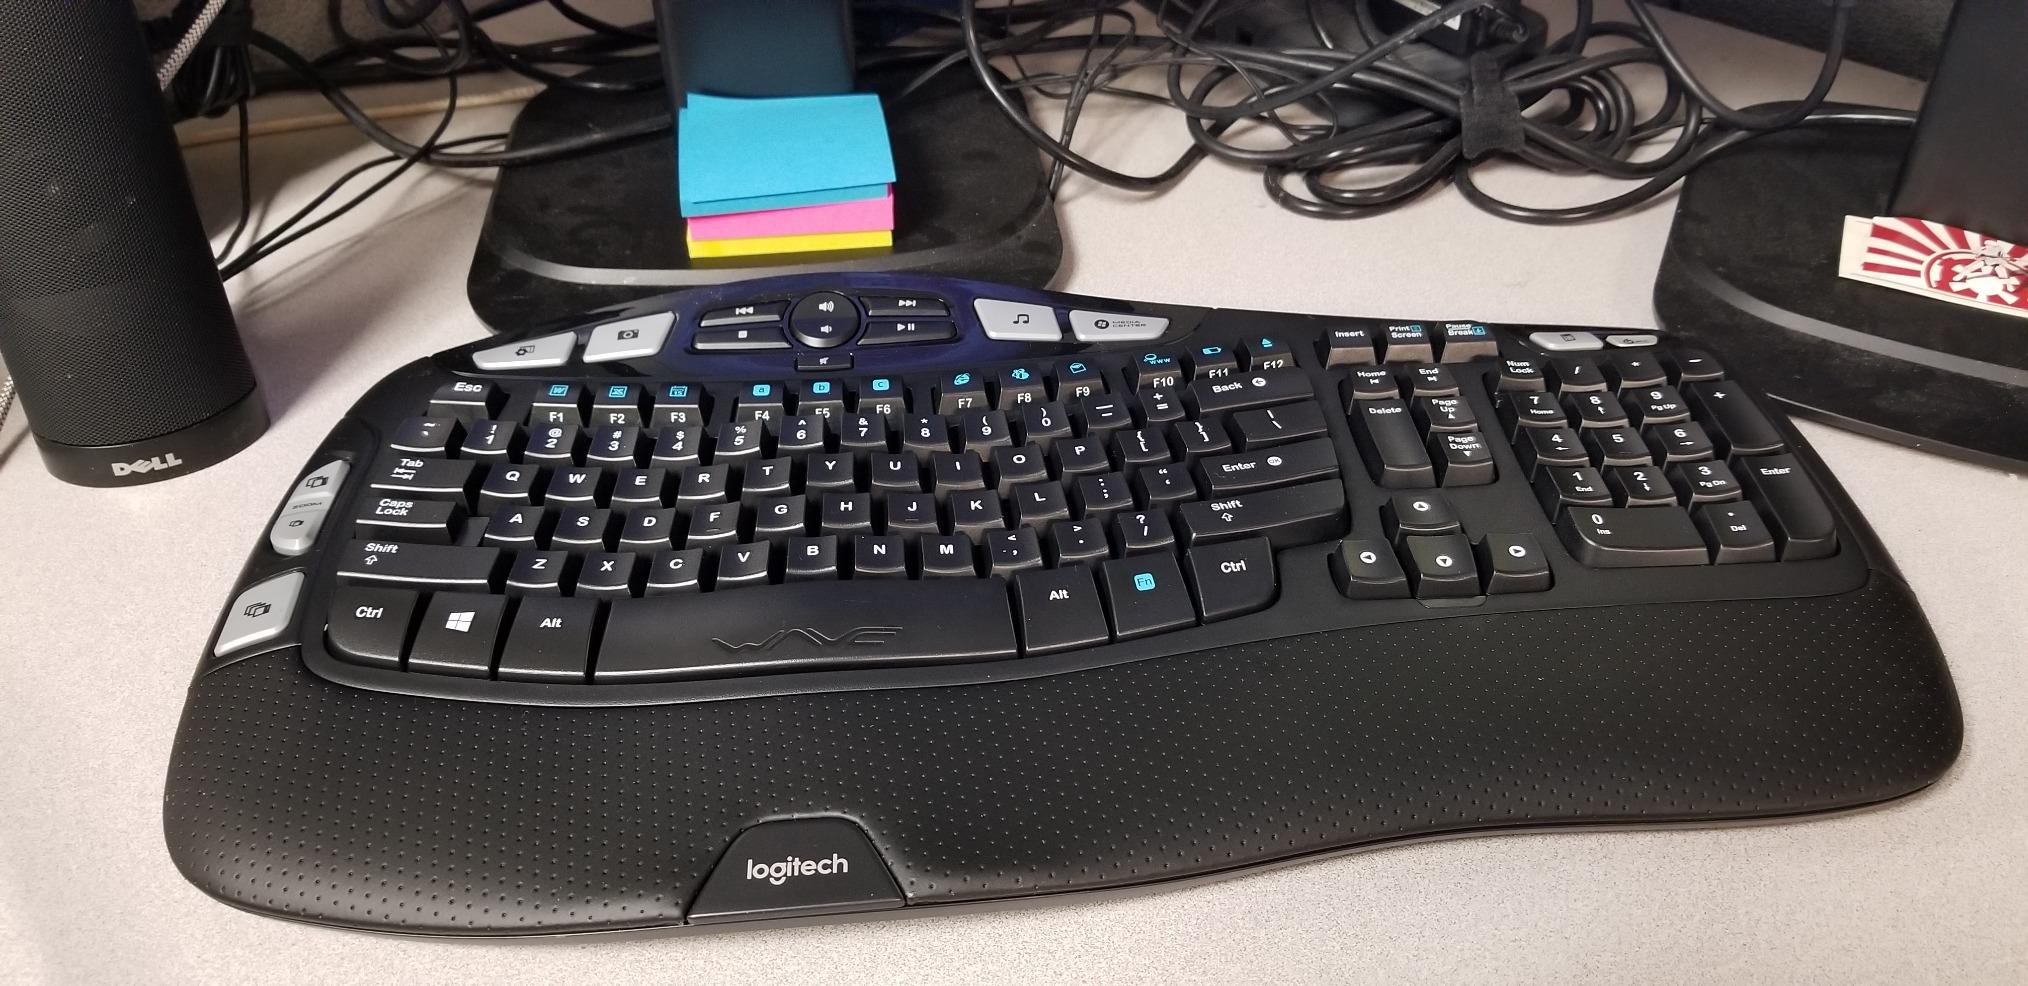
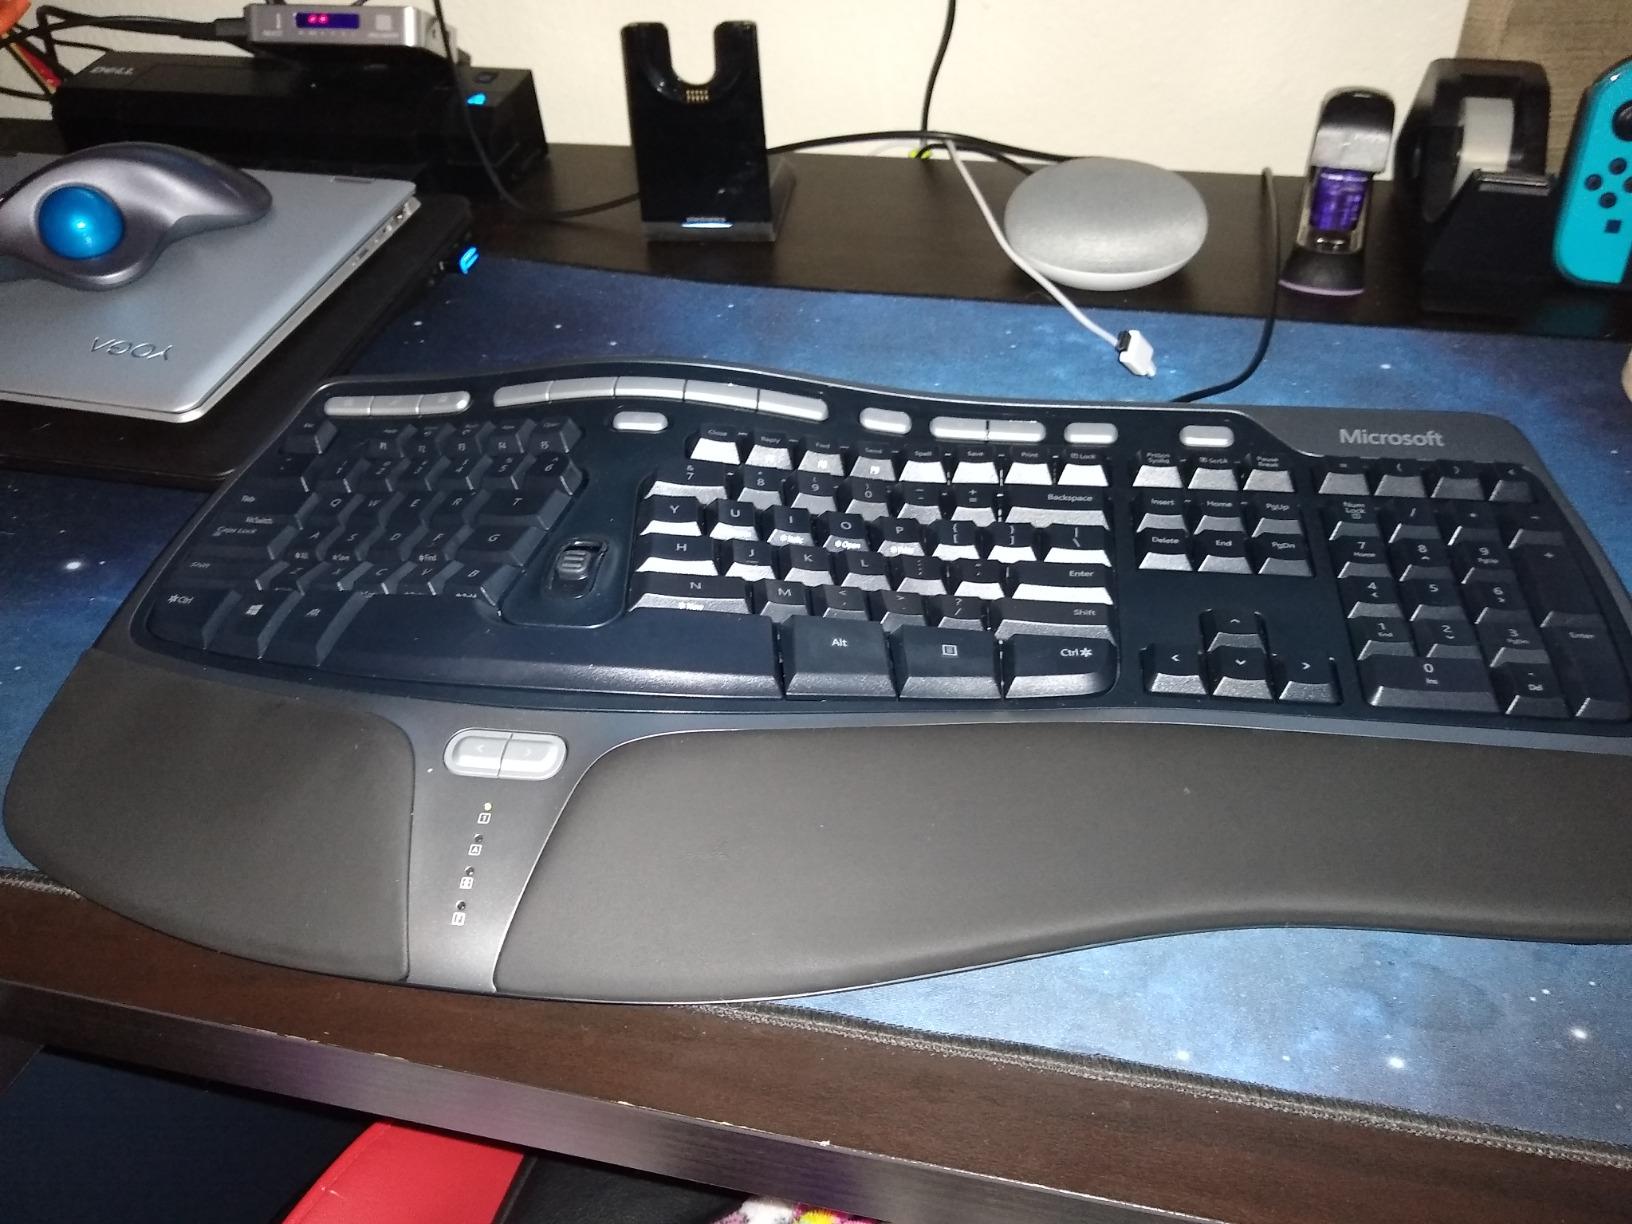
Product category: keyboard
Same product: no